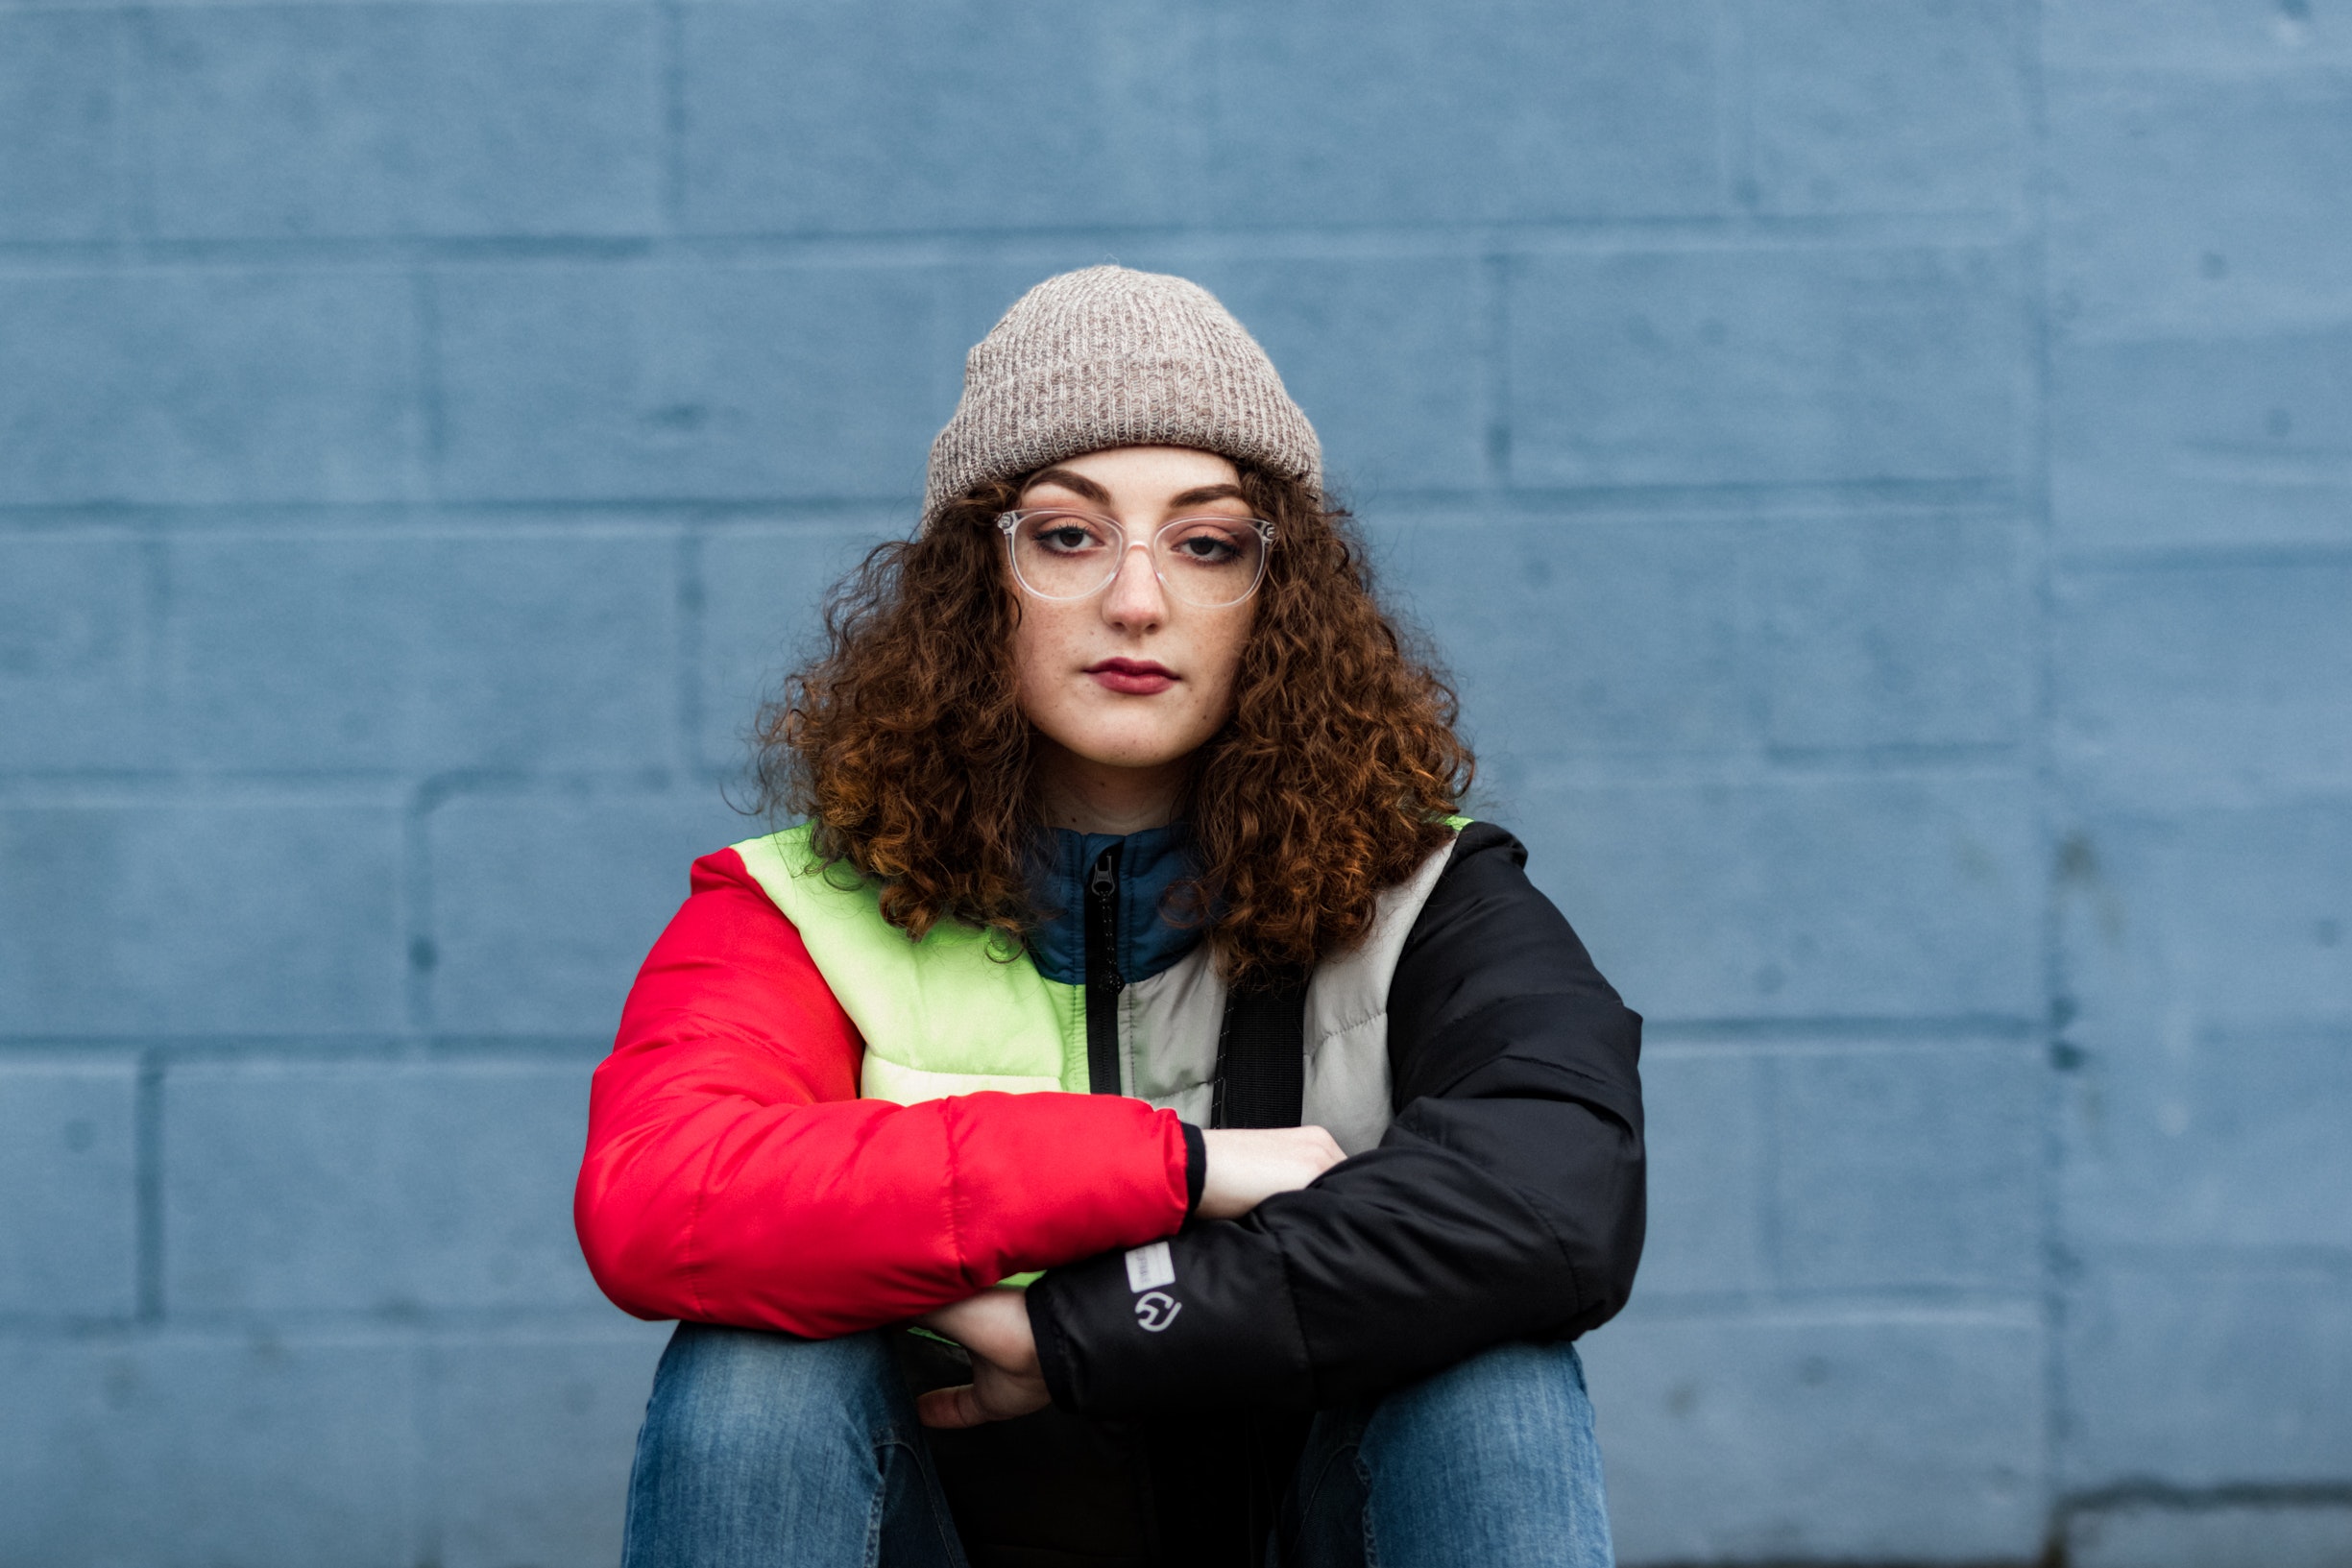
people, red, street fashion, beauty, wall, fashion, outerwear, lip, headgear, winter, tourism, fun, photography, coat, beanie, cap, jacket, knit cap, brown hair, fur, vacation, fashion accessory